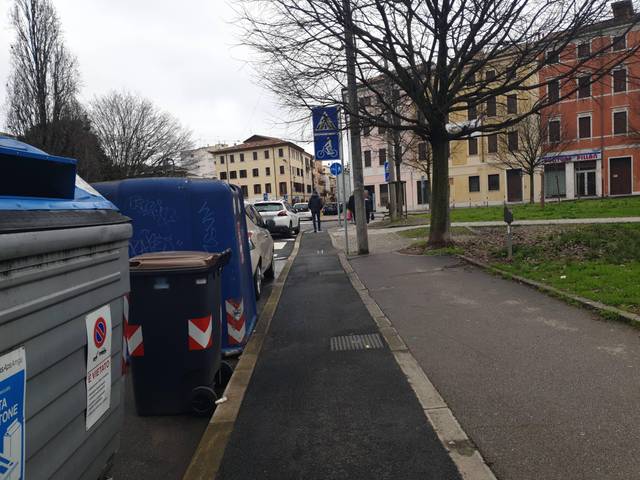
Region: Italy
Coordinates: 45.404, 11.864